Killing of Kian Pirfalak

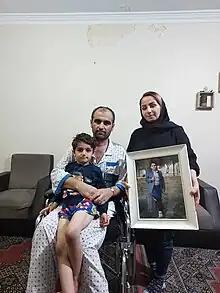
The Pirfalik family holding a portrait of Kian

Kian Pirfalak (11 June 2013 – 16 November 2022) was an Iranian nine-year-old boy who was killed in Izeh during the crackdown on the Mahsa Amini protests. He was shot by government security forces while sitting in his parents' vehicle during the attack on Izeh market. His father, Meysam Pirfalak, was critically injured in the assault and was hospitalized.